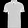
Label: T - shirt / top